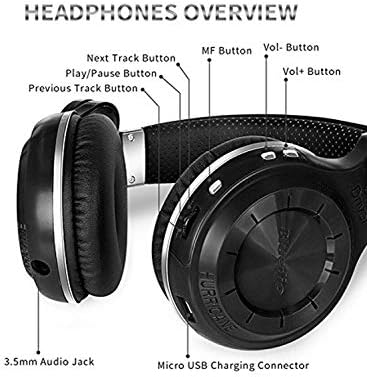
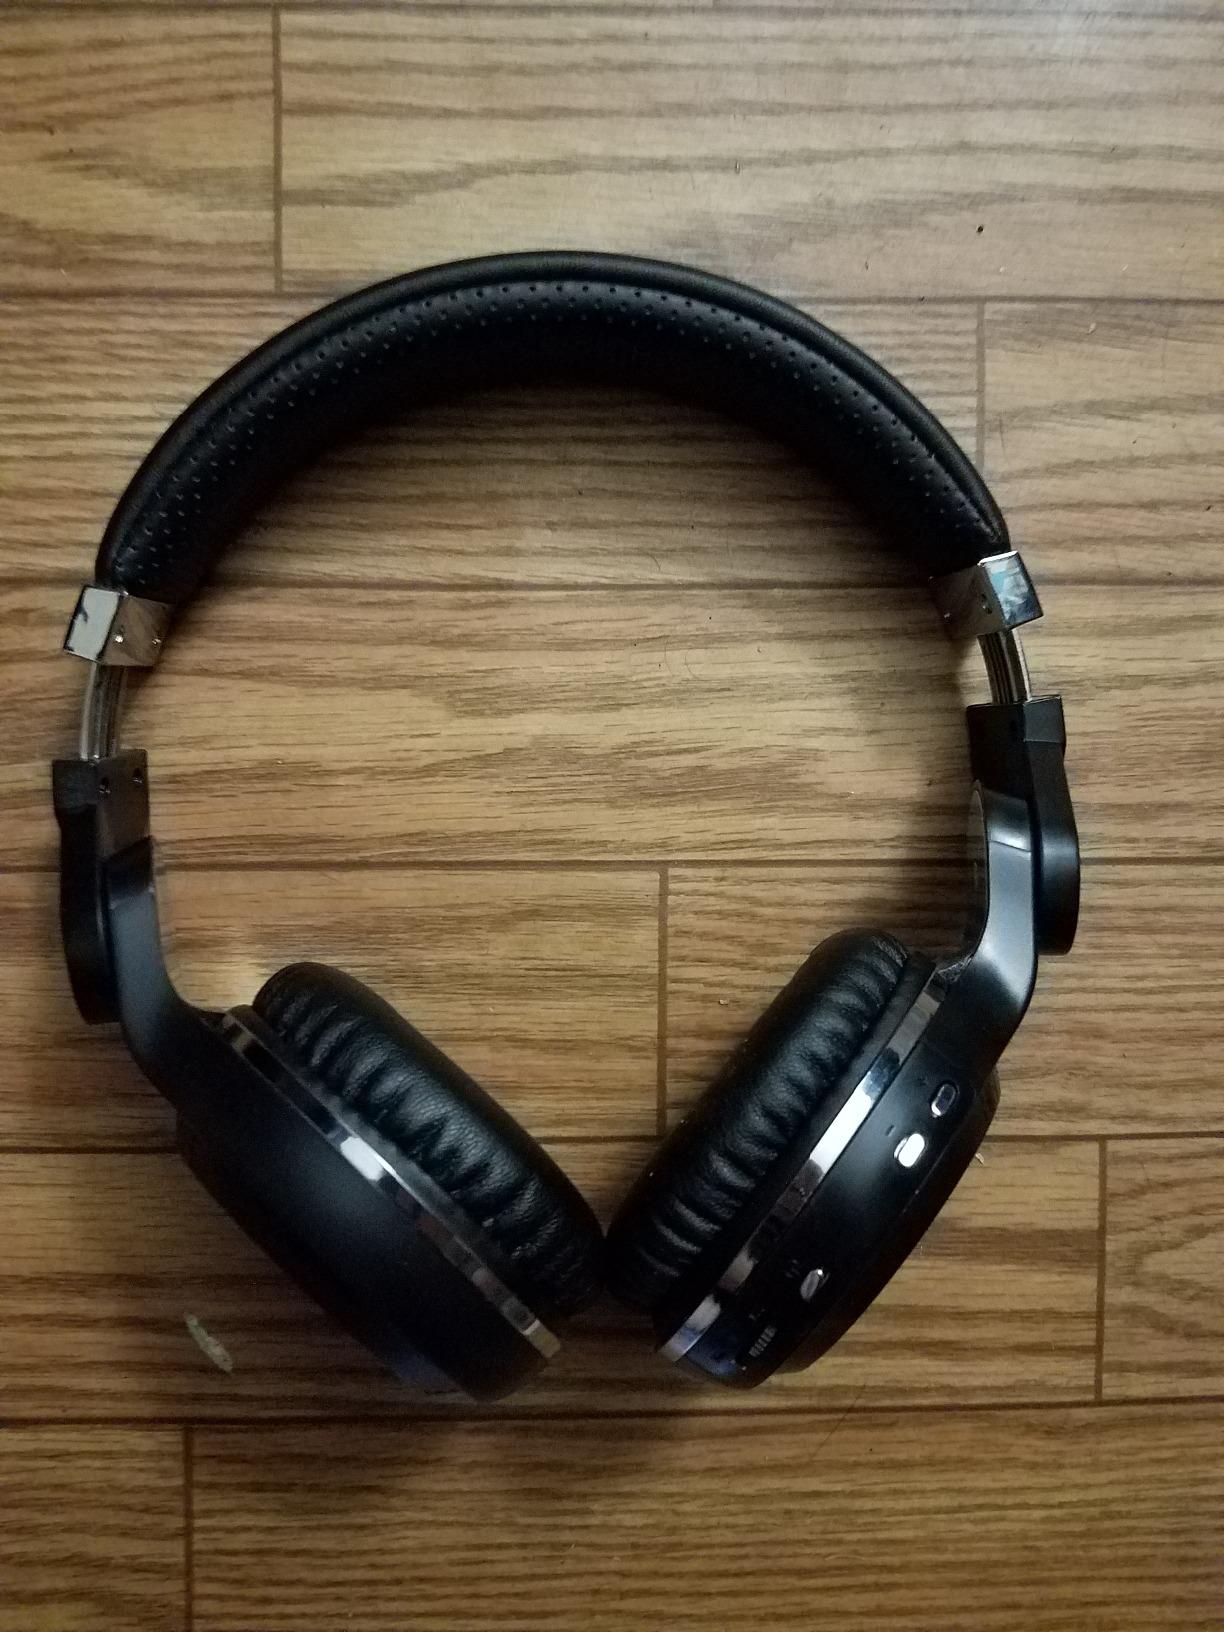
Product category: headphones
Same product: yes